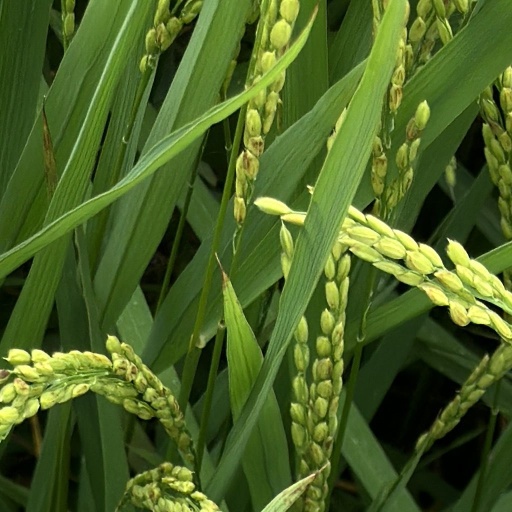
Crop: rice